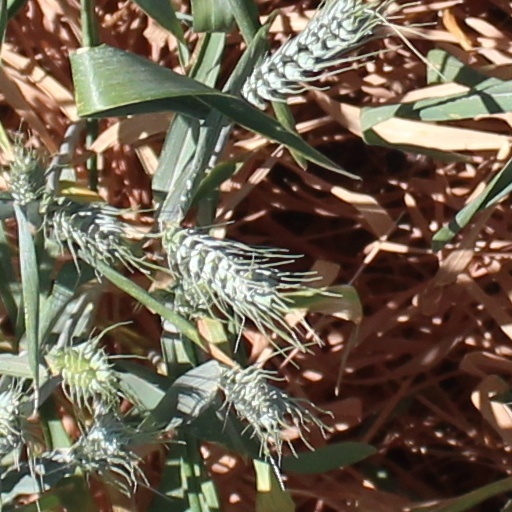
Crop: wheat